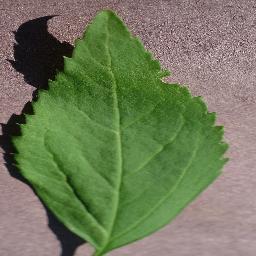
Label: Cherry___healthy